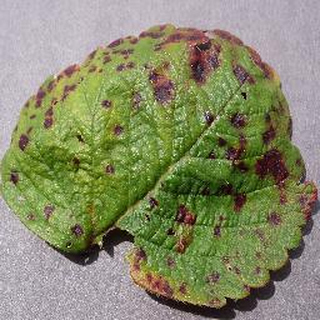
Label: strawberry_leaf_scorch